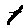
Label: 1